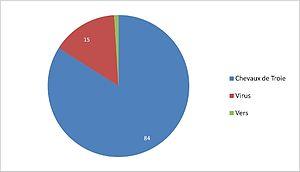
Malware graphic
La sécurité logicielle des téléphones intelligents est devenue une préoccupation de plus en plus importante de l'informatique liée à la téléphonie mobile. Elle est particulièrement préoccupante car elle concerne la sécurité des informations personnelles disponibles au sein des smartphones.